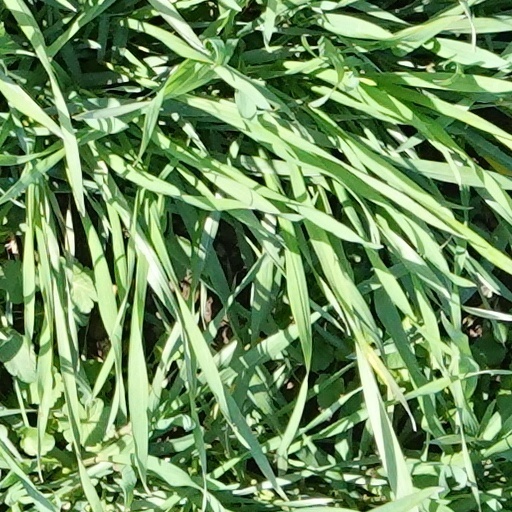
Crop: wheat